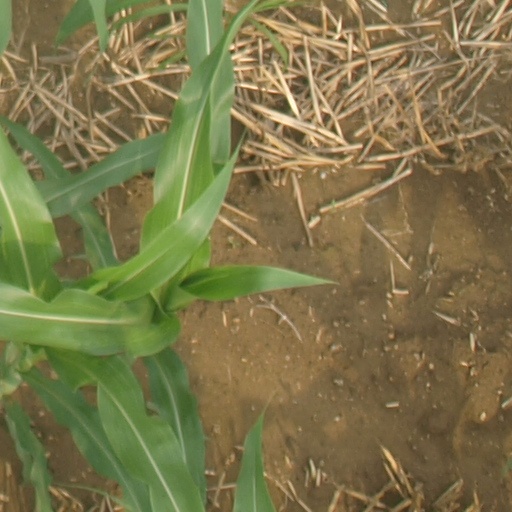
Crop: maize; corn